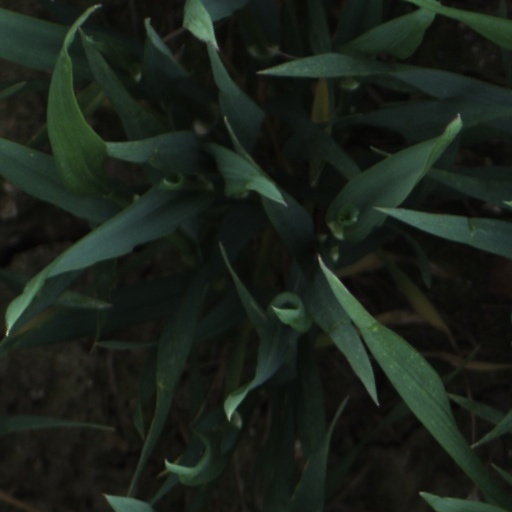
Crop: wheat